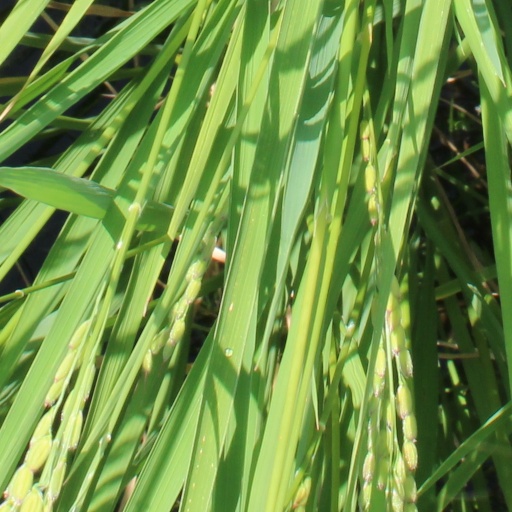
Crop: rice